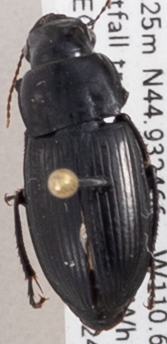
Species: Harpalus laticeps
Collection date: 2019-07-24
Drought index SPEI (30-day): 0.03
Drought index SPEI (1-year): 0.47
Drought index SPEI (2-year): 1.45